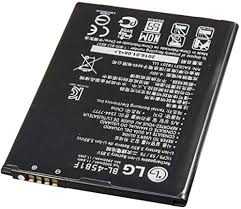
Waste category: battery